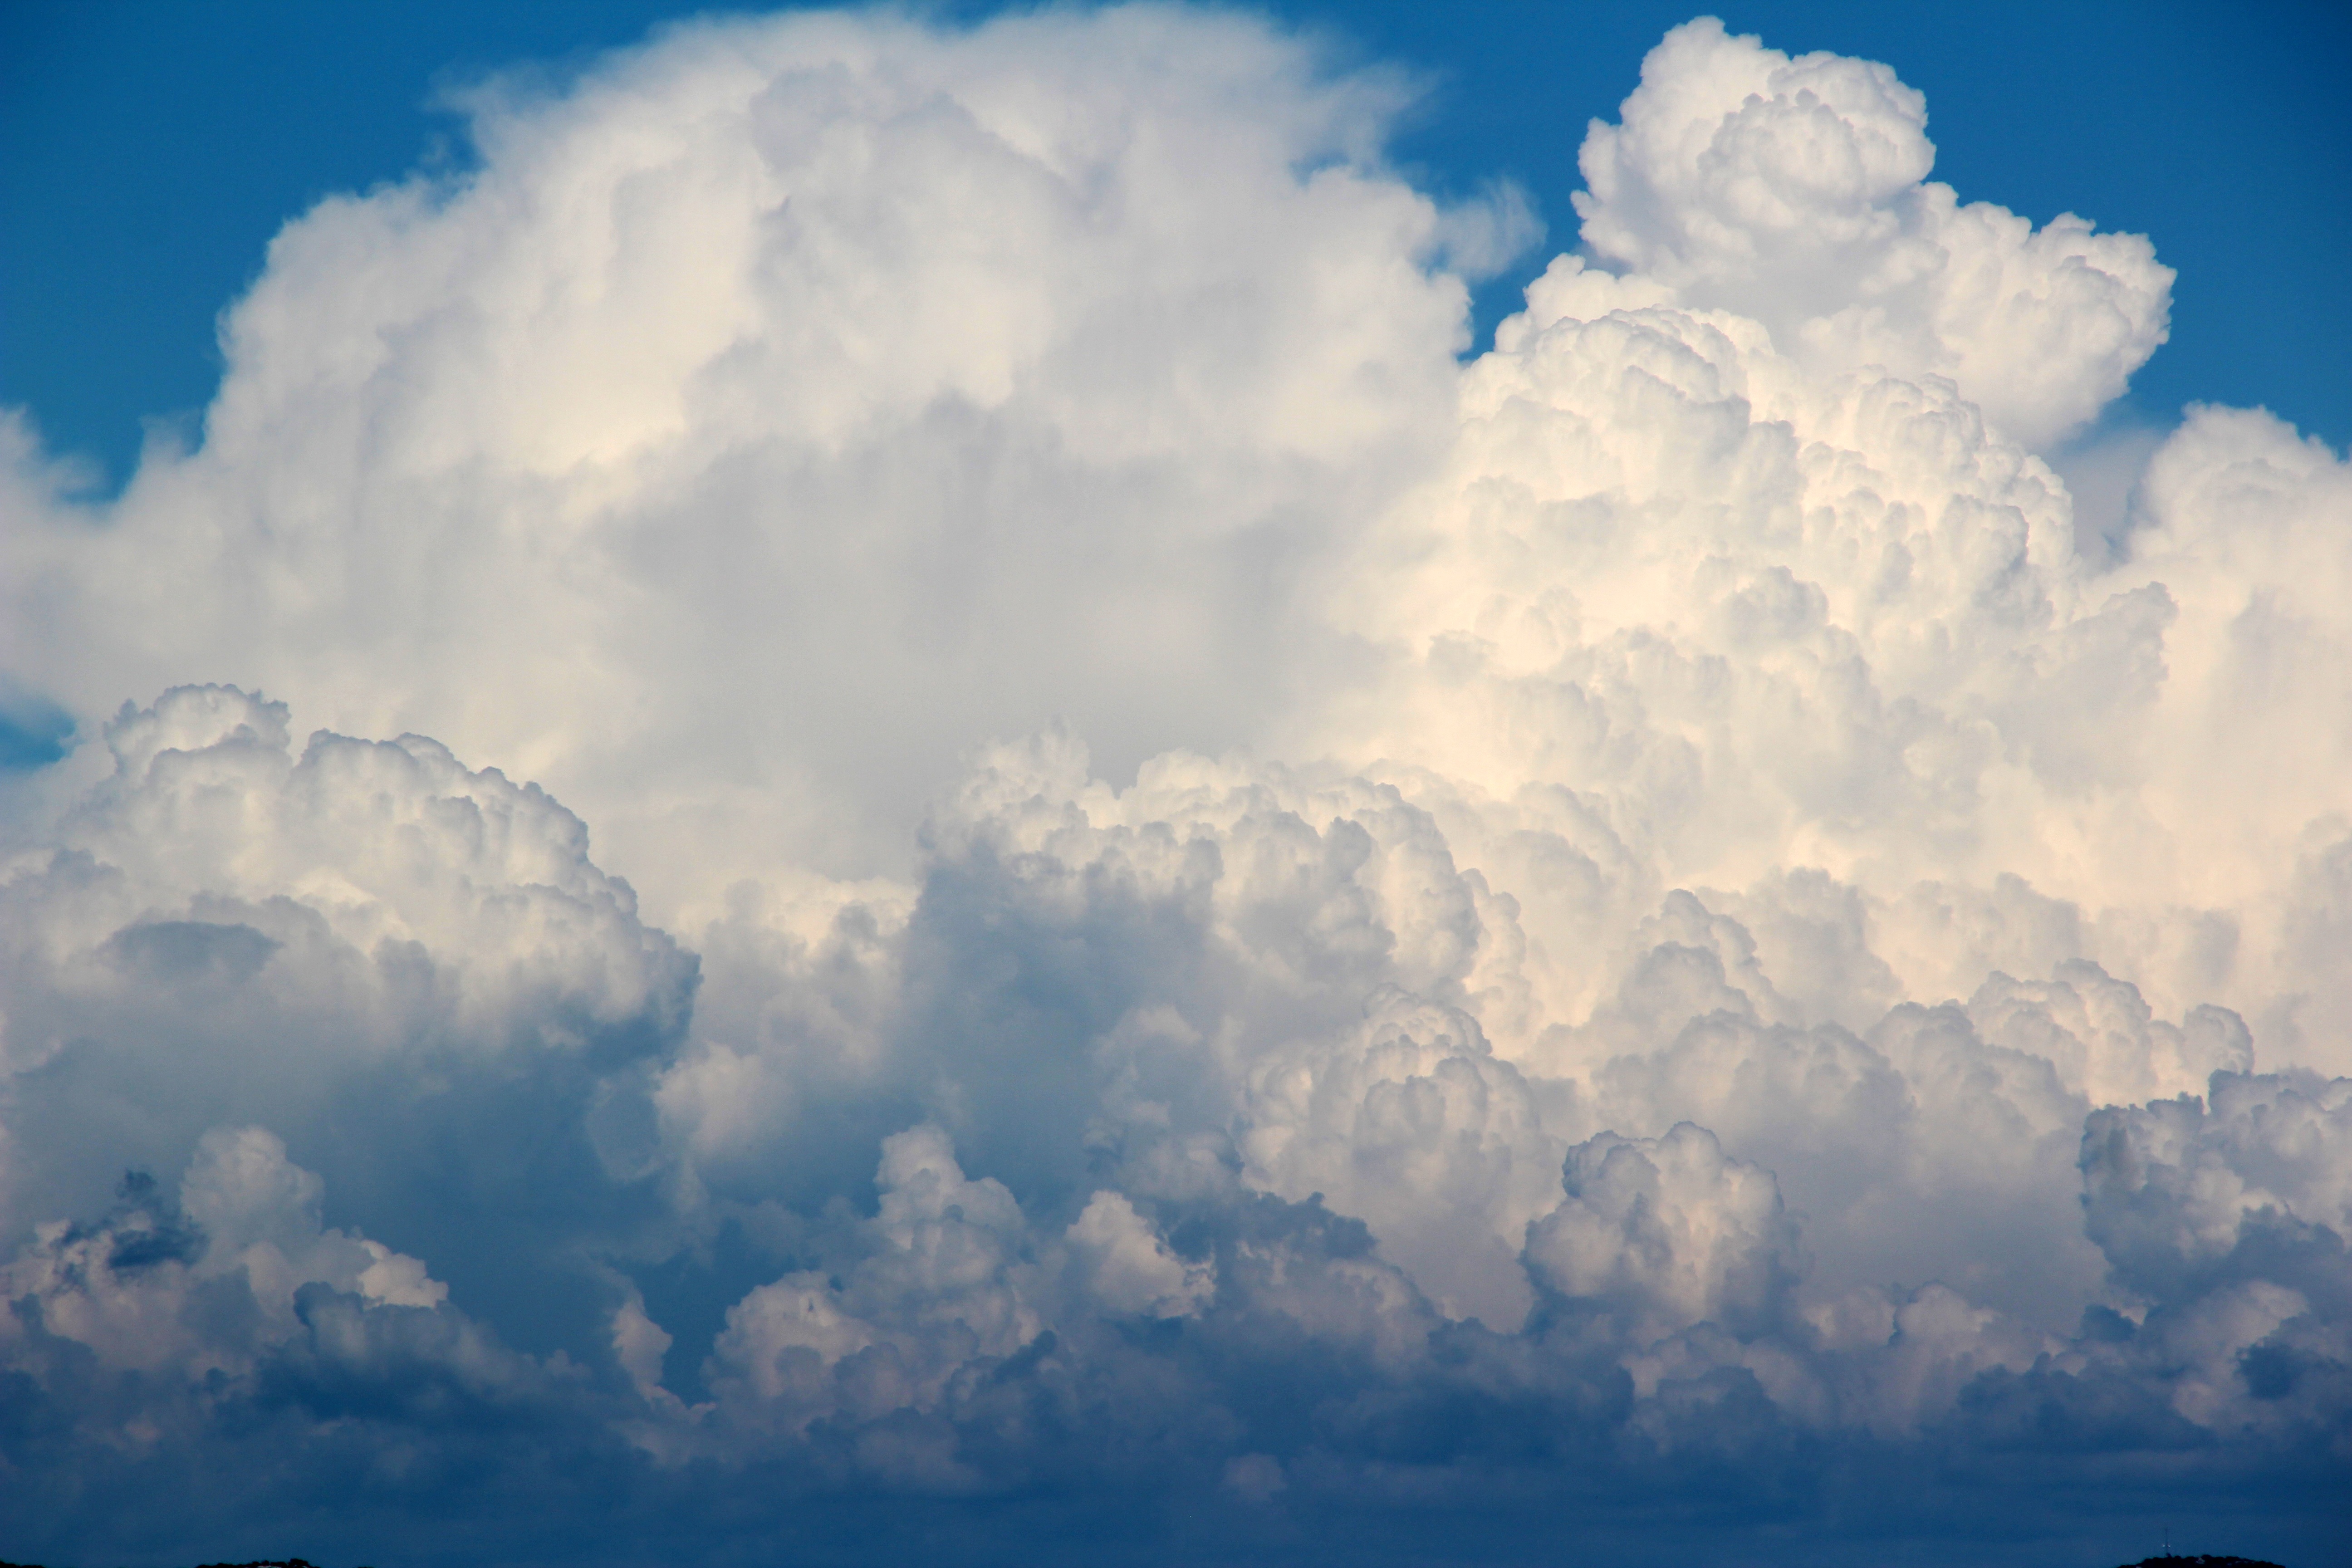
cloud, sky, sunlight, atmosphere, weather, cumulus, clouds, thunderstorm, meteorological phenomenon, atmosphere of earth